Elixabete Sarasola

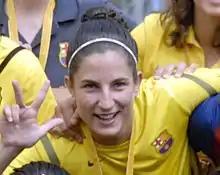
Sarasola with Barcelona in 2011

Elixabete "Eli" Sarasola Nieto (born 12 April 1991) is a Spanish former footballer who last played as a goalkeeper for PSV of the Eredivisie Vrouwen.